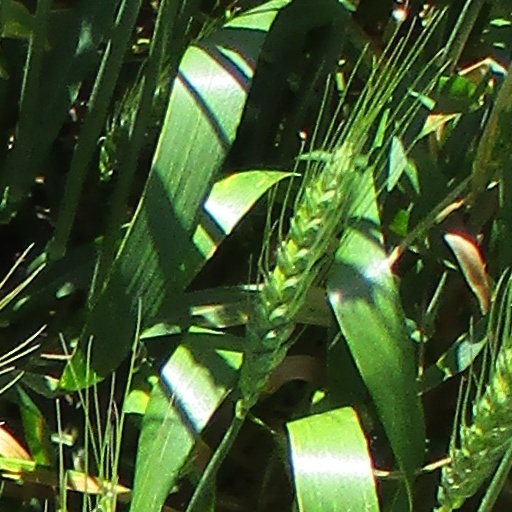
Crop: wheat